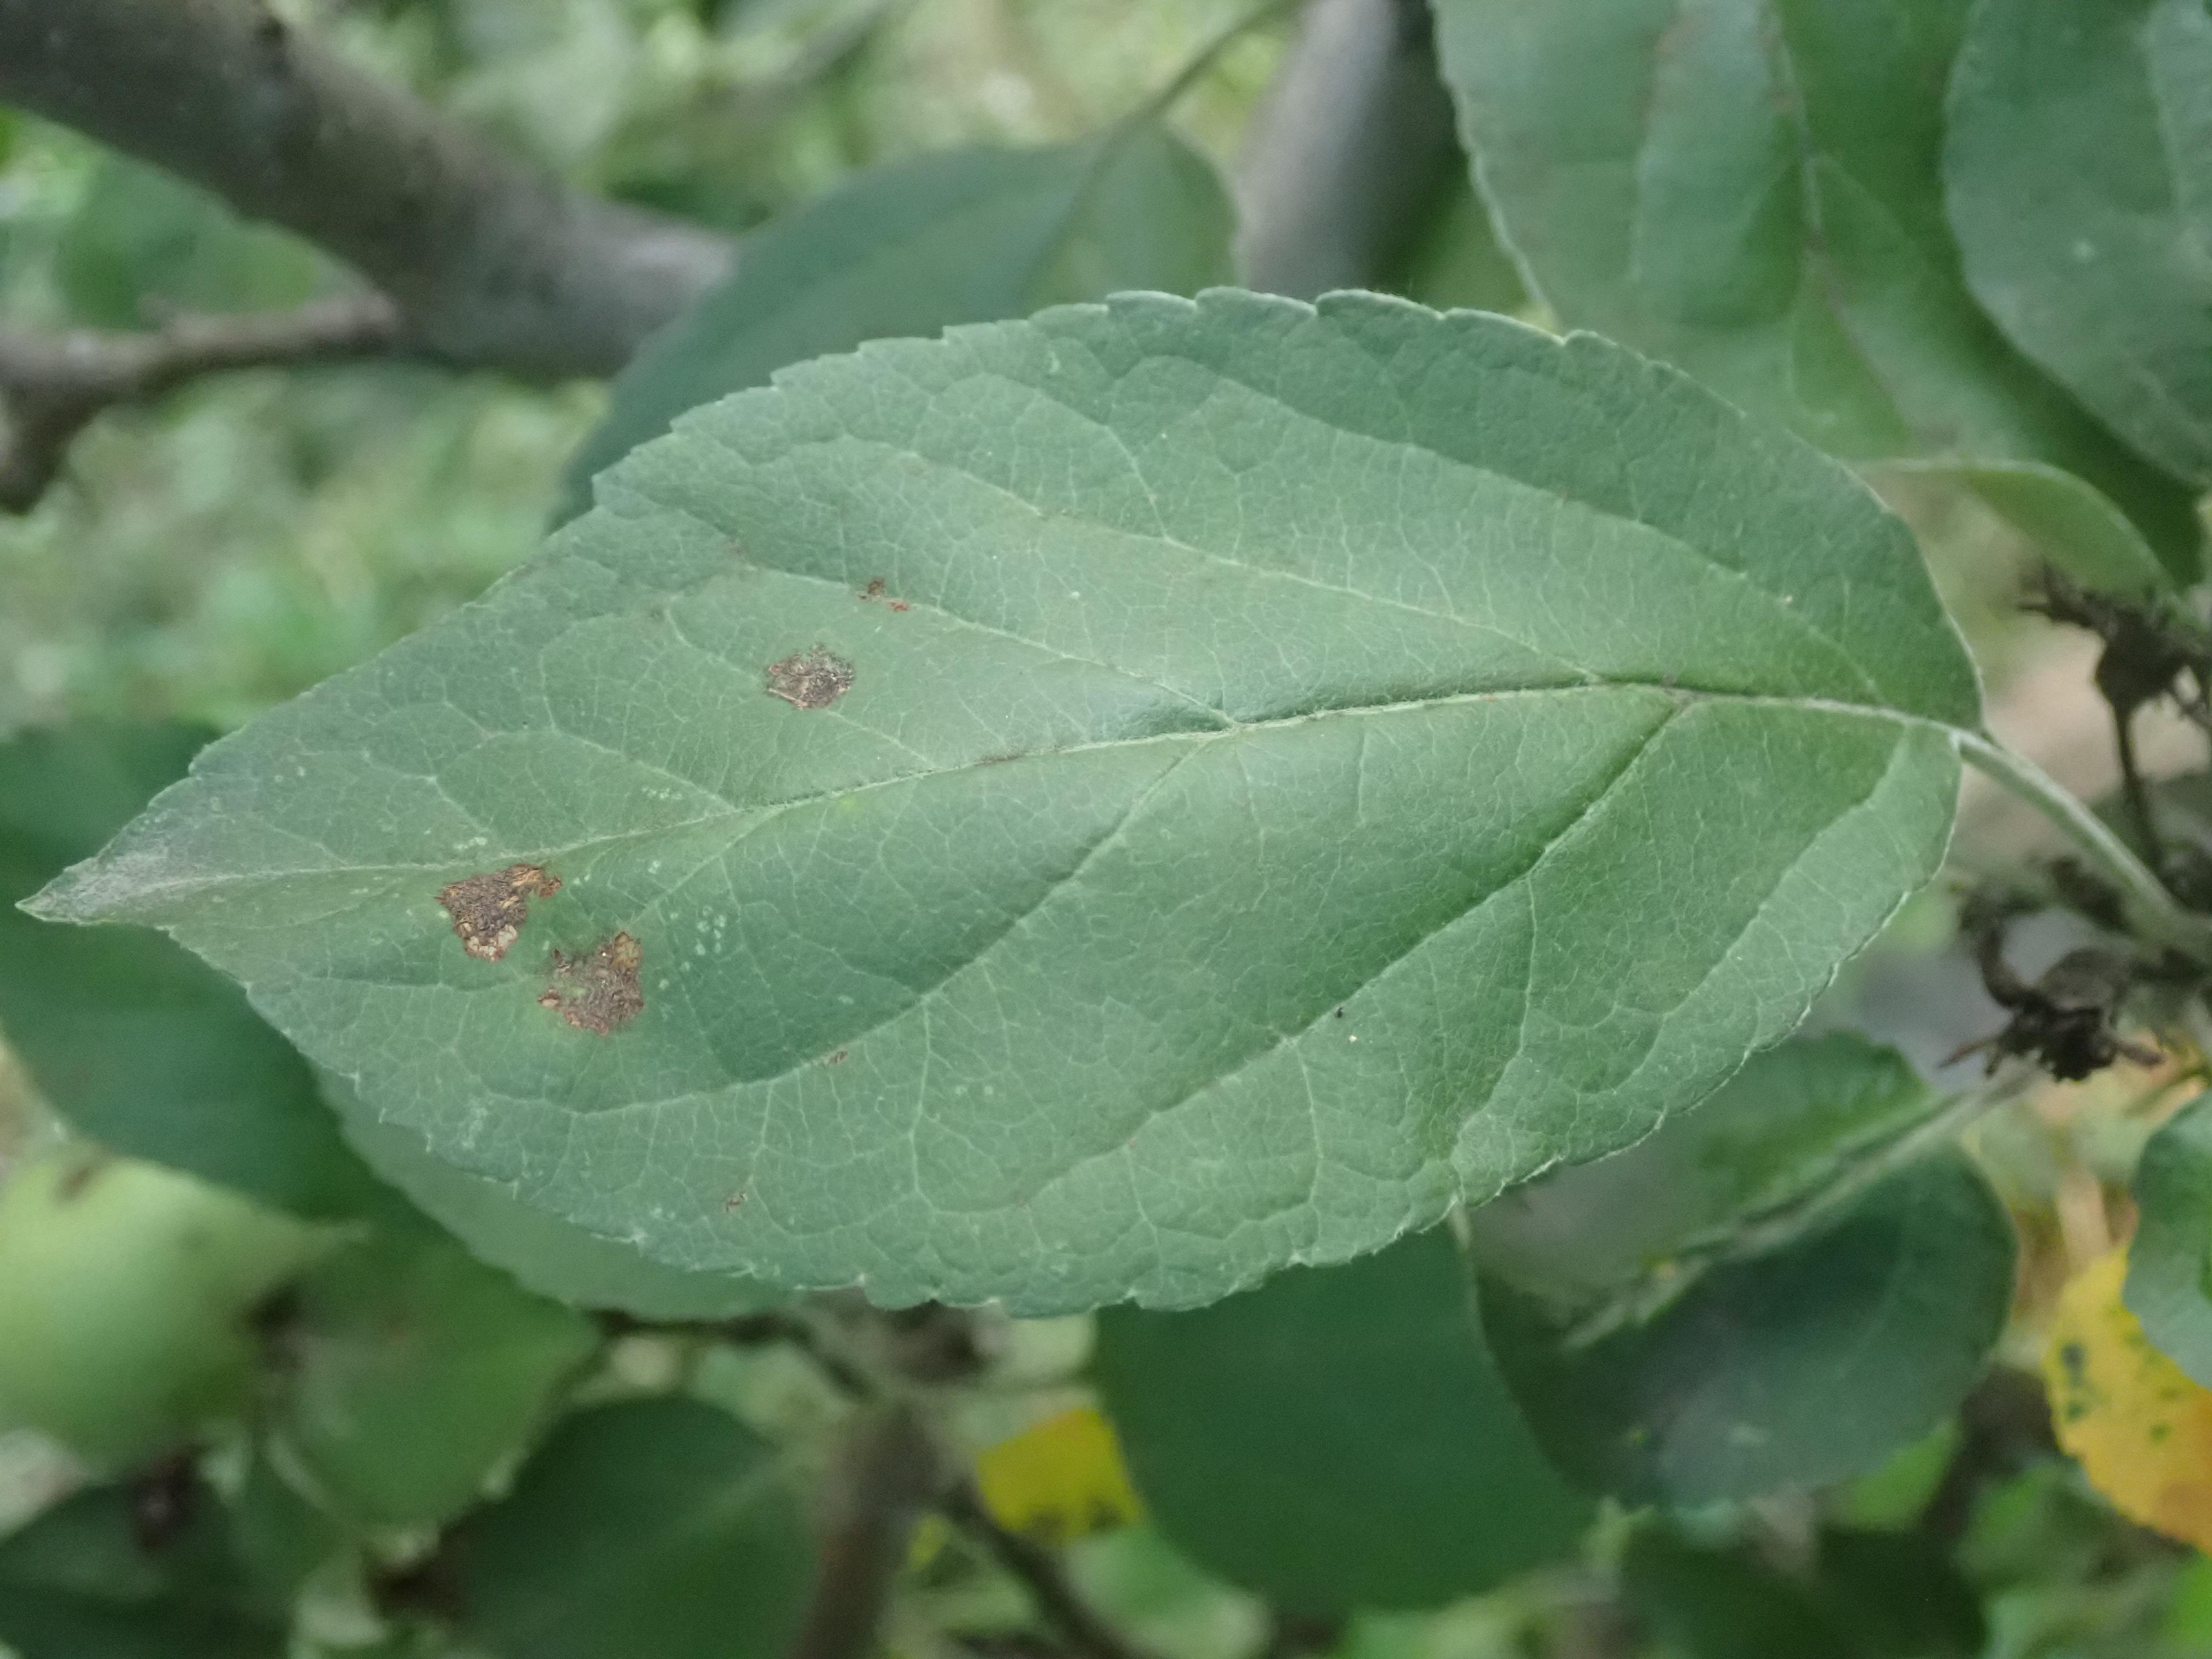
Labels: scab